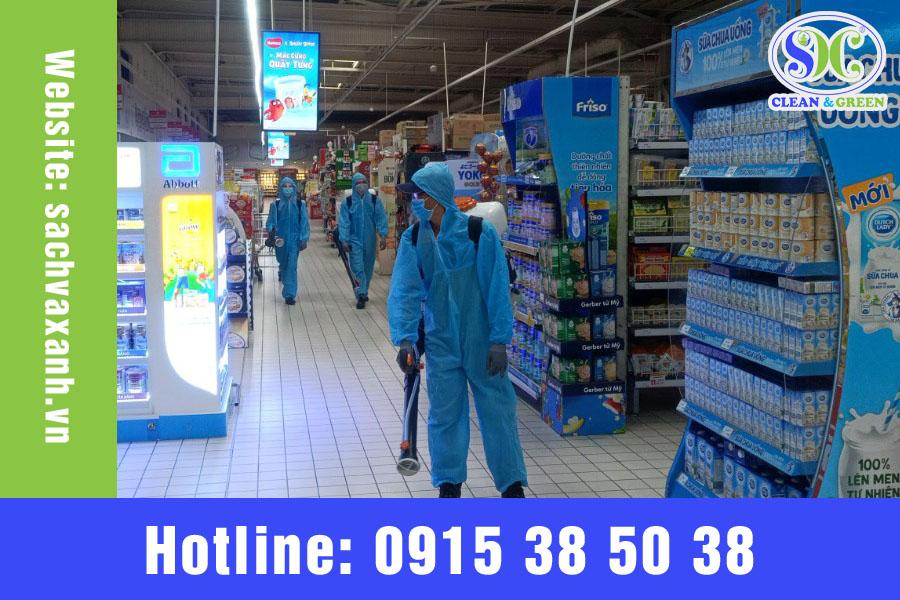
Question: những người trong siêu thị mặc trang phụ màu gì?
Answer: những người trong siêu thị mặc trang phục màu xanh dương